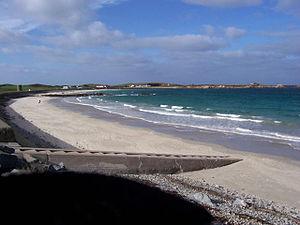
L'Ancresse est un lieu-dit situé dans la paroisse du Clos du Valle au nord de l'île Anglo-Normande de Guernesey. Cette zone est constituée d'une vaste lande herbeuse parsemée de dolmens et qui délimitait un ancien chenal, la Braye du Valle qui séparait autrefois, à marée haute, l'île de Guernesey de sa petite voisine nordique du Clos du Valle.